Kōji Miyoshi

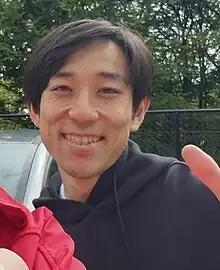

is a Japanese professional footballer who plays as an attacking midfielder or winger for Bundesliga club VfL Bochum and the Japan national team. He previously played domestically for Kawasaki Frontale, from where he spent time on loan with the J.League U-22 Selection, Hokkaido Consadole Sapporo and Yokohama F. Marinos. He joined Belgian club Royal Antwerp, initially on loan, in 2019, and four years later joined English club Birmingham City, where he spent just over one season before signing for Bochum.